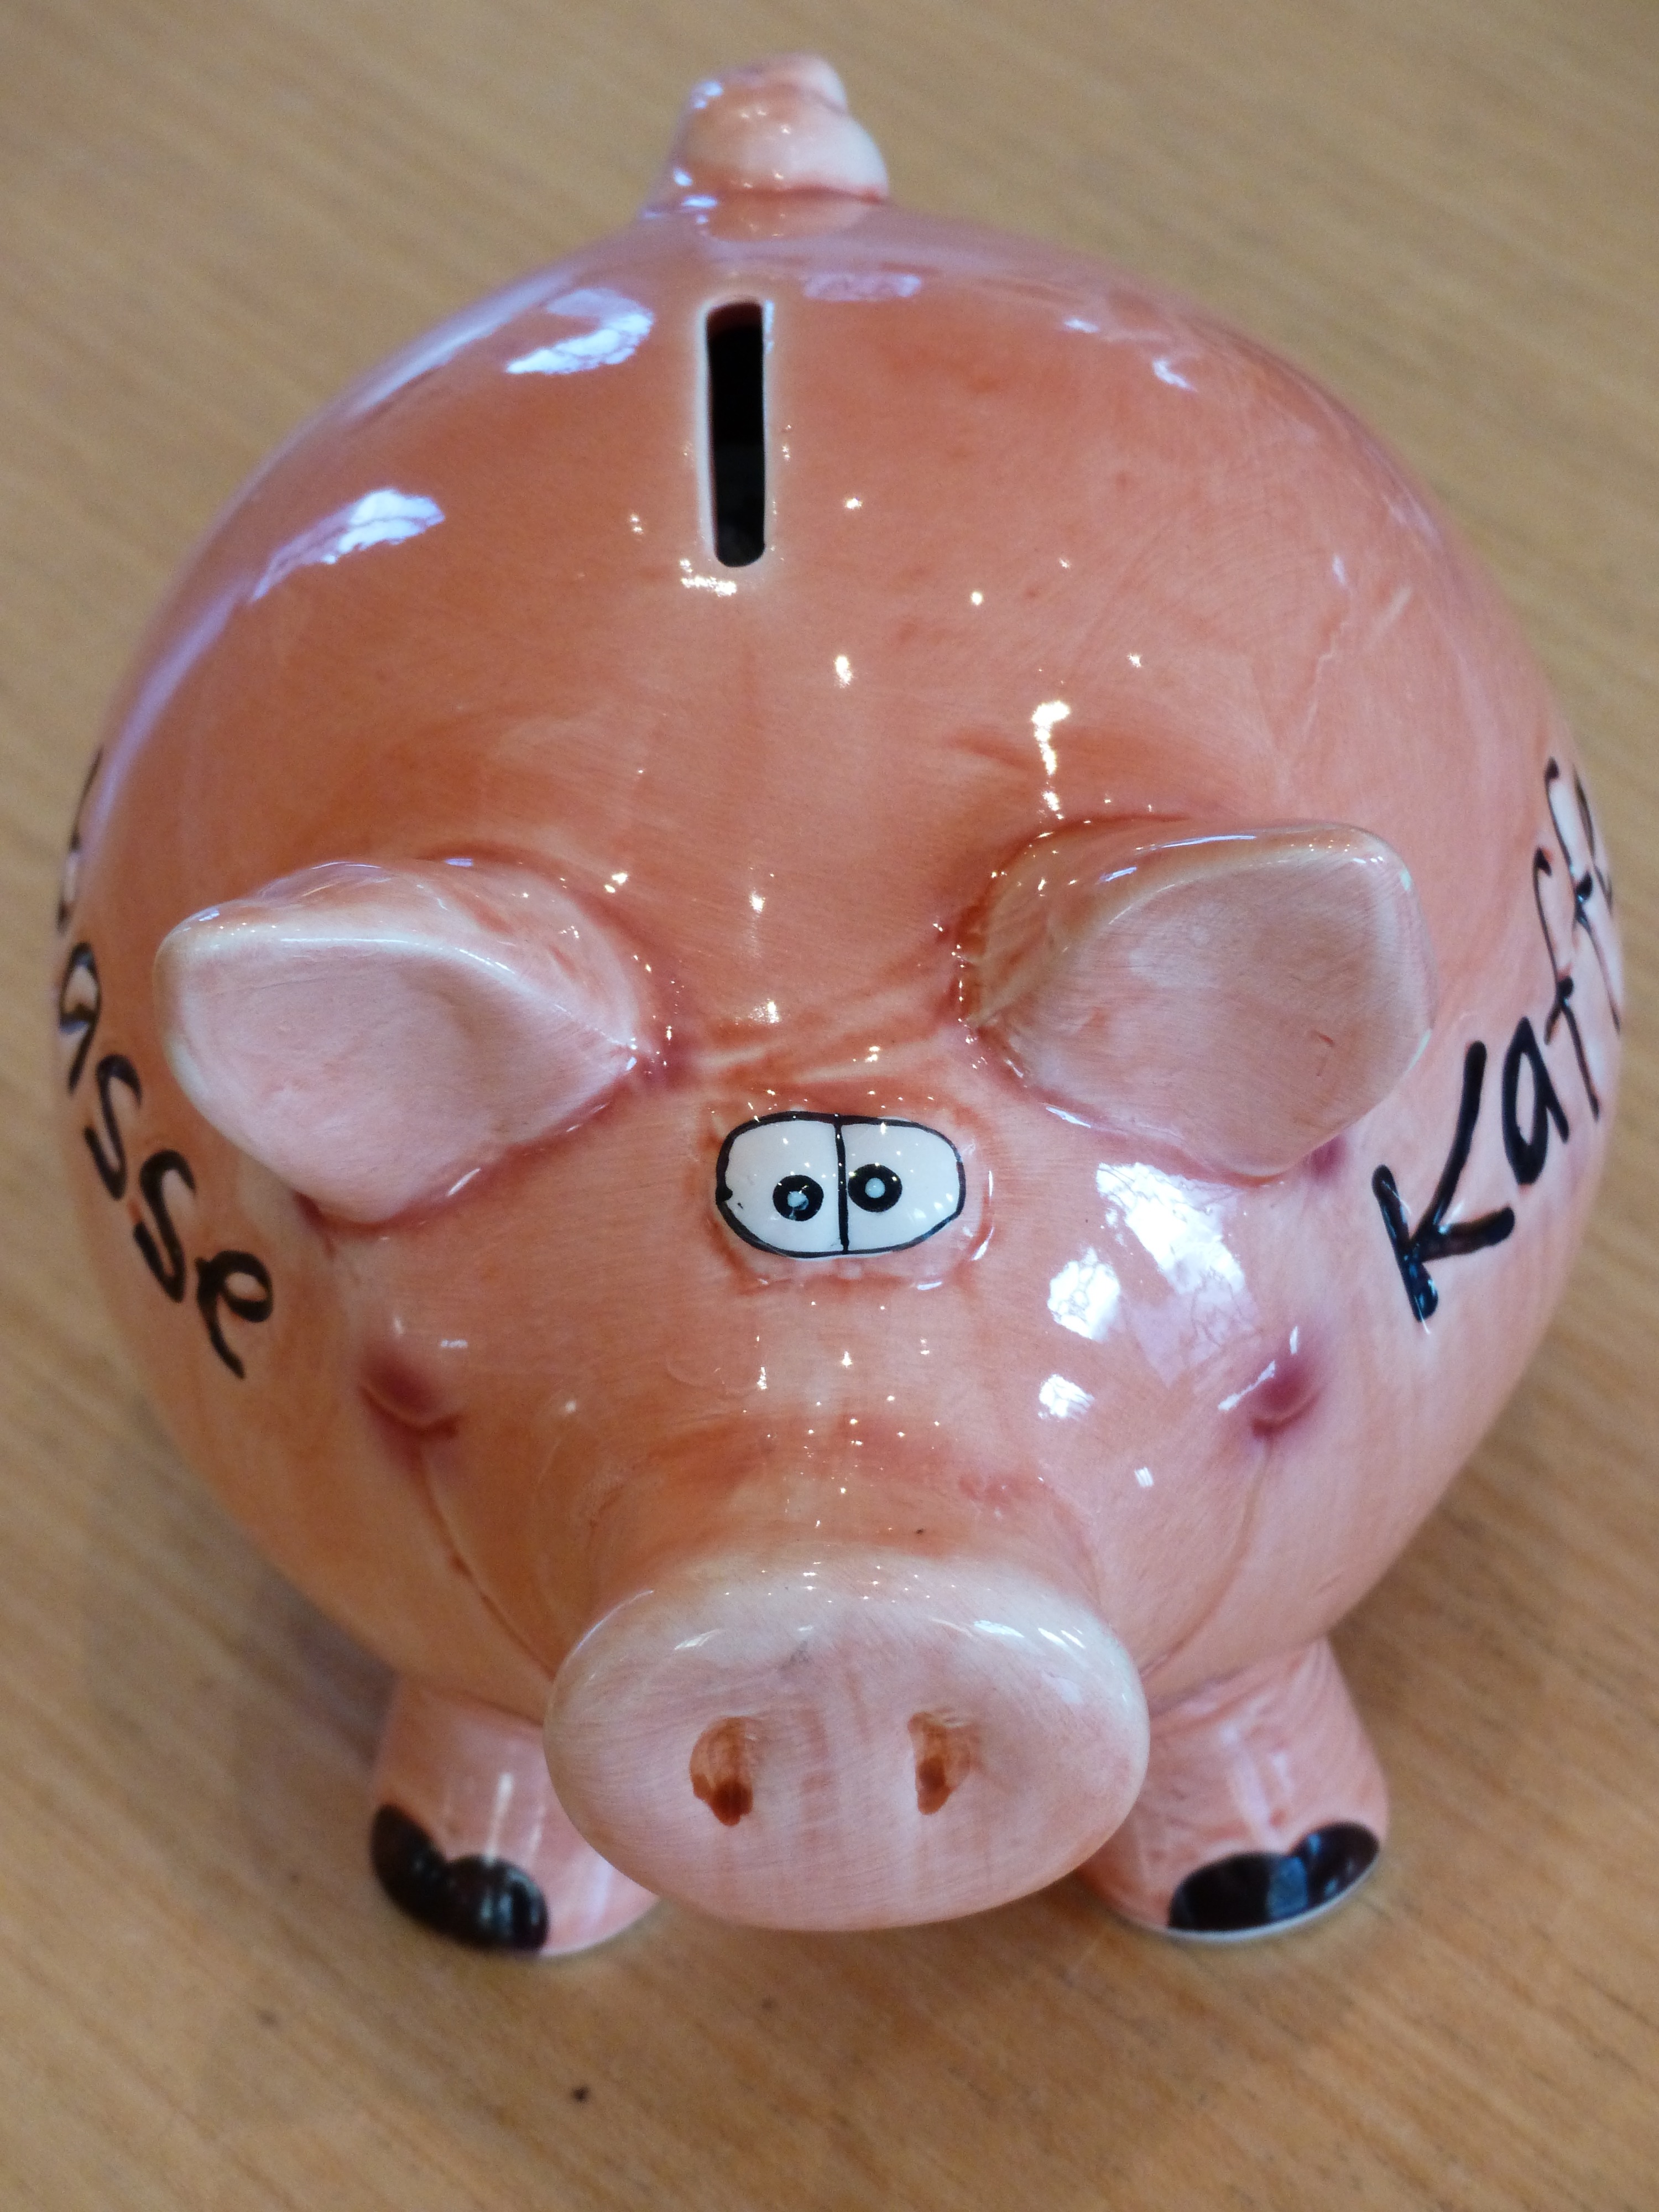
money, pink, piglet, head, funny, piggy bank, pig, save, economical, spar slot, save money, savings bank